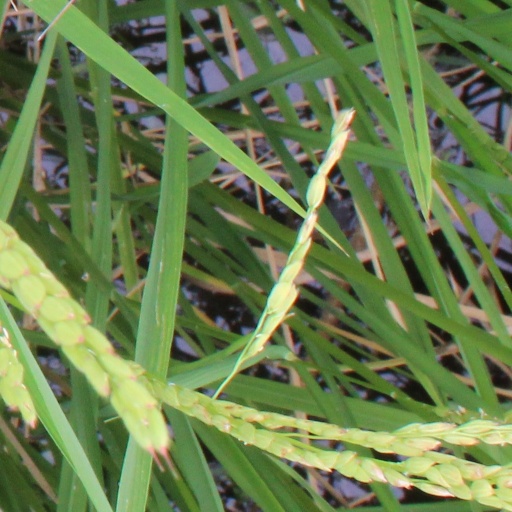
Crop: rice